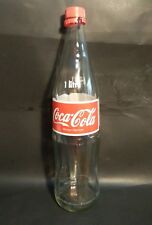
Waste category: glass